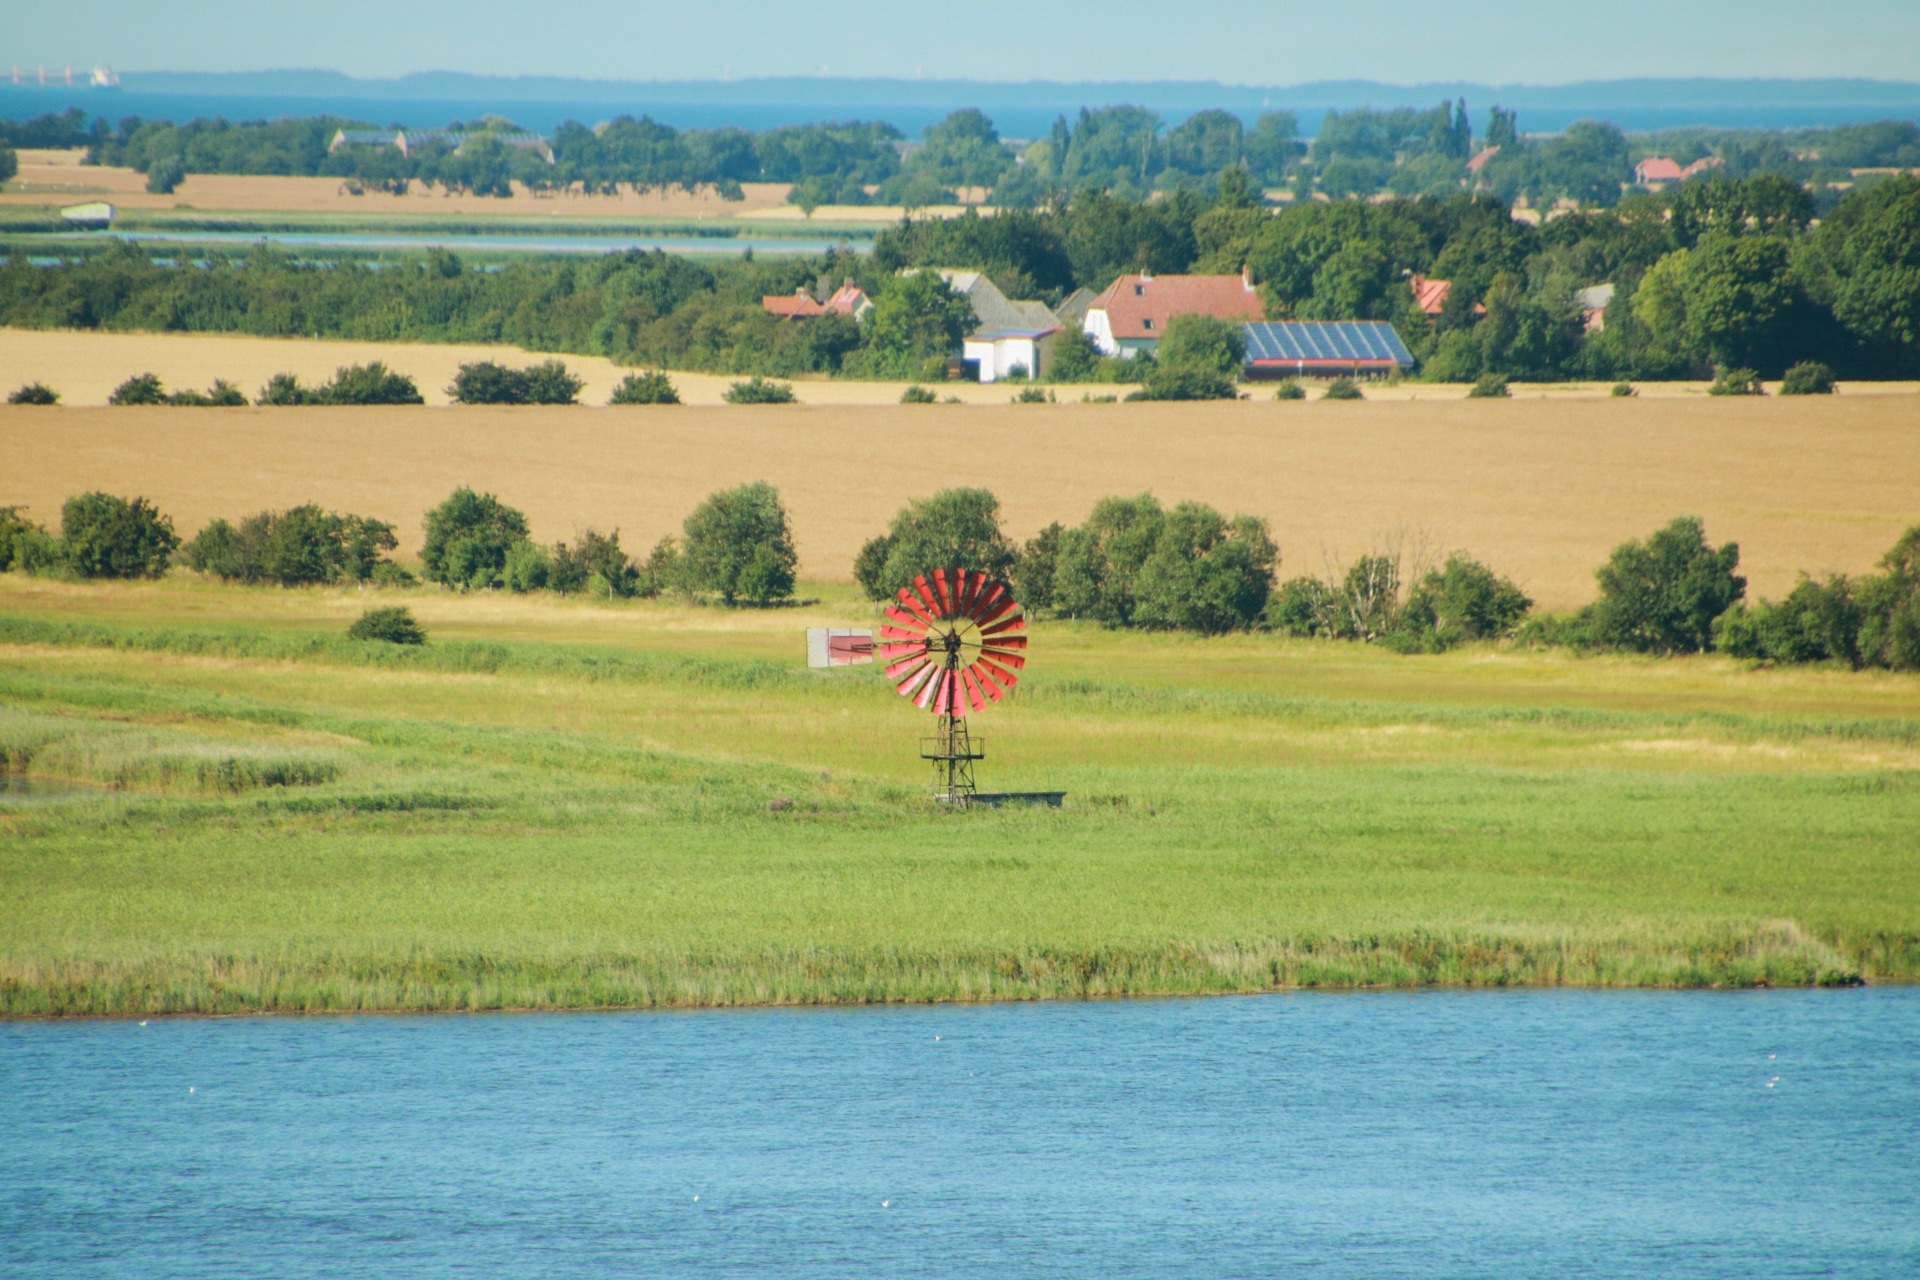
landscape, horizon, marsh, field, meadow, prairie, hill, lake, holiday, agriculture, plain, pinwheel, grassland, outlook, wide, habitat, ecosystem, rural area, fehmarn, natural environment, geographical feature